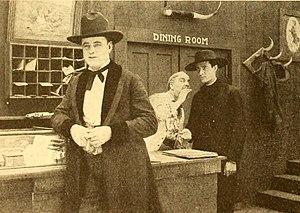
The Devil Dodger est un film américain réalisé par Clifford Smith, sorti en 1917.